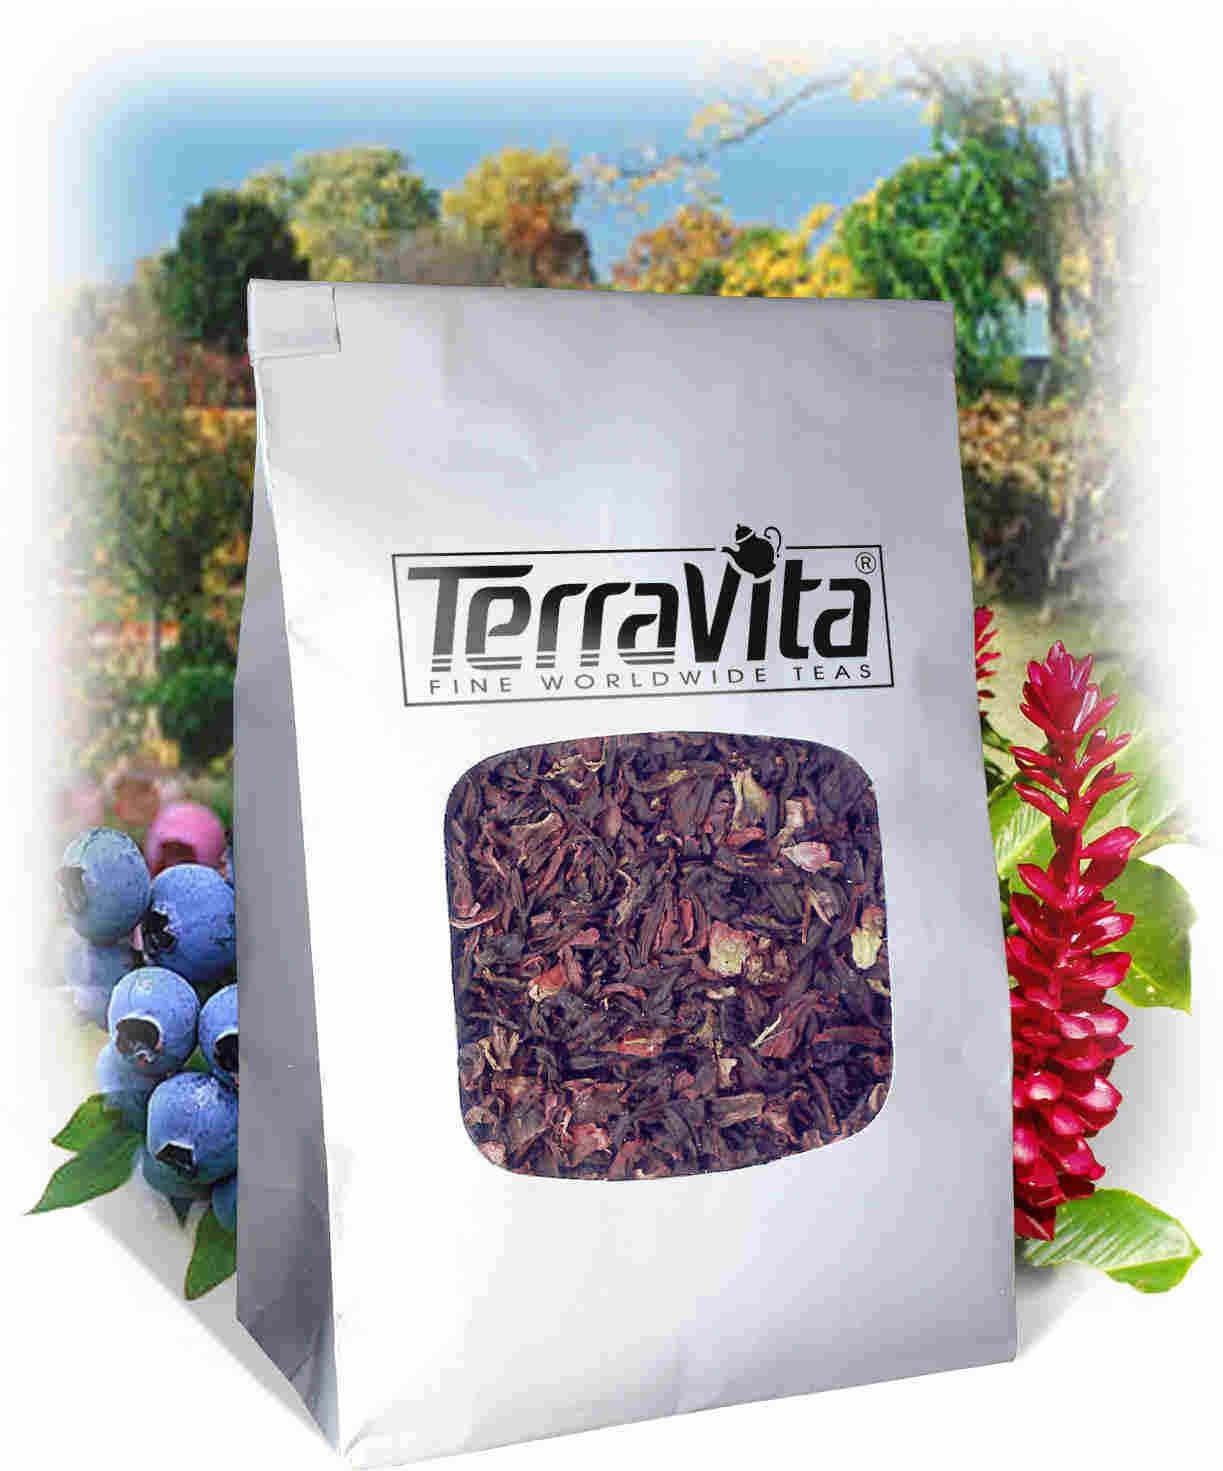
Item Name: A Raspberry in Paris Rooibos Tea (Loose) (8 oz, ZIN: 518443)
Bullet Point 1: A raspberry in Paris. So, what exactly does a raspberry do in Paris? Well, after visit ing the Louvre, seeing the Mona Lisa, going to the top of the Eiffel tower, and strolling down the Champs Elys&eacute;e, all good raspberries in Paris end up in a nice jam. The French, you see, are among the world's great lovers of jam. In Paris, raspberry jam is most often found spread over butter on a sliced baguette or baked inside a croissant. The delicately flavored Rooibos blend we offer here was devel
Bullet Point 2: No fillers.
Bullet Point 3: Manufacturer: TerraVita
Bullet Point 4: Size: 8 oz
Bullet Point 5: Loose Leaf Rooibos Tea - Packed in a convenient upright pouch!
Product Description: A raspberry in Paris. So, what exactly does a raspberry do in Paris? Well, after visit ing the Louvre, seeing the Mona Lisa, going to the top of the Eiffel tower, and strolling down the Champs Elys&eacute;e, all good raspberries in Paris end up in a nice jam. The French, you see, are among the world's great lovers of jam. In Paris, raspberry jam is most often found spread over butter on a sliced baguette or baked inside a croissant. The delicately flavored Rooibos blend we offer here was developed to invoke the mellow flavor of this French delicacy. - Besides being delicious, this herbal tea is also incredibly good for you. Raspberries contain ellegaic acid, a substance in the family of tannins, a phytonutrient, and are subsequently considered by some nutritionists to be a good source of antioxidants. You'll notice upon opening the packet that we've included a generous portion of dried raspberry pieces to ensure that the goodness of the - Sprightly notes of raspberry come to the fore with light overtones of rooibos - Hot tea brewing method: Bring freshly drawn cold water to a rolling boil. Place 1 teaspoon of tea for each cup into the teapot. Pour the boiling water into the pot, cover and let steep for 2-4 minutes. Pour into your cup; add milk and natural sweetener to taste. - Iced tea brewing method: (to make 1 liter/quart): Place 5 teaspoons of tea into a teapot or heat resistant pitcher. Pour 1 1/4 cups of freshly boiled water over the tea itself. Steep for 5 minutes. Quarter fill a serving pitcher with cold water. Pour the tea into the serving pitcher straining the tea. Add ice and top-up with cold water. Garnish and sweeten to taste. - ZooScape is proud to be the exclusive distributor of TerraVita teas, herbs and supplements in the United States, Canada and around
Value: 8.0
Unit: Ounce

Price: 46.51